Luís Carlos Prestes

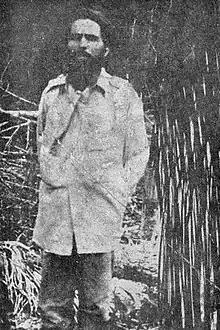
Luis Carlos Prestes in Bolivia in 1928, shortly after concluding the Prestes Column's 3-year march throughout Brazil's interior.

While in Bolivia, Prestes worked on road-building, sanitation, and other infrastructure projects for the British enterprise Bolivian Company Limited. In late 1927, the secretary-general of the Partido Comunista Brasileiro (Brazilian Communist Party; PCB), Astrojildo Pereira, went to Bolivia to meet Prestes. During the visit, he left some Marxist works with Prestes and recommended an alliance with the Brazilian Communist Party.